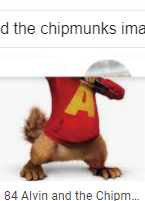
Portrait style: Cartoon Portrait